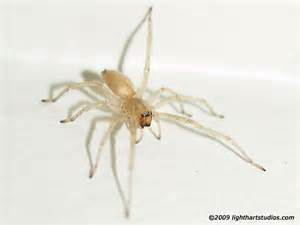
Label: ragno